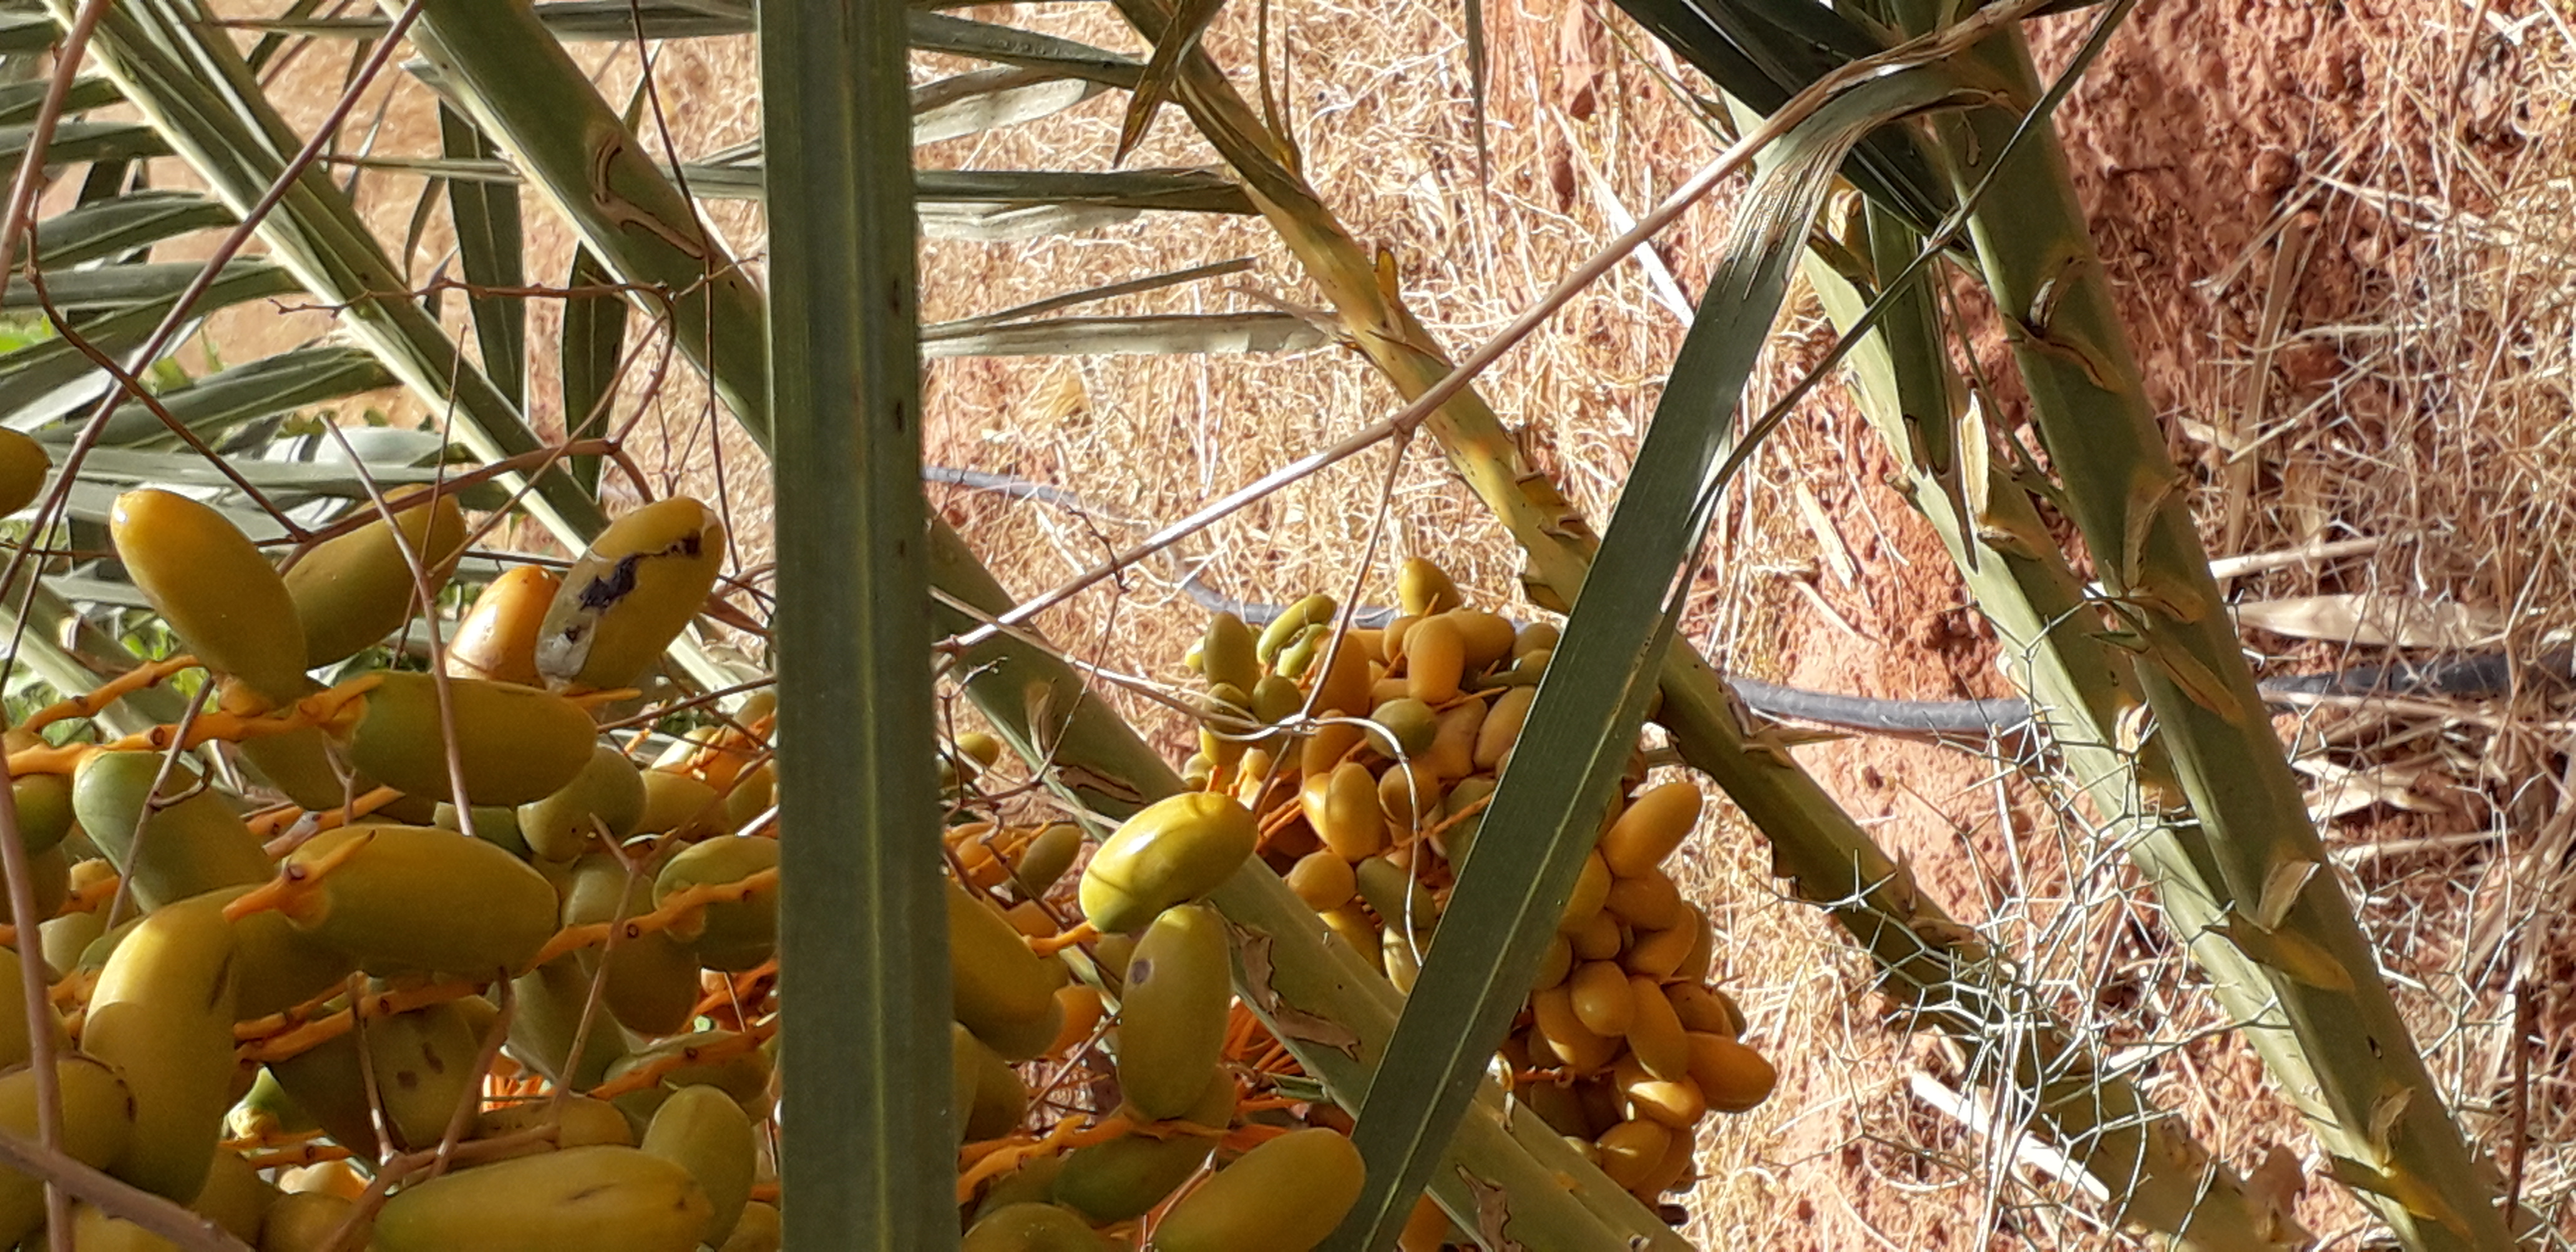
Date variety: kholt